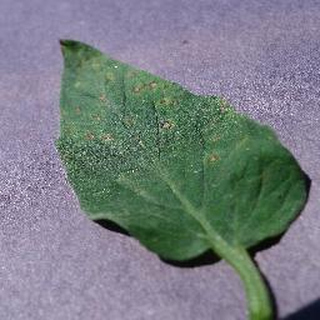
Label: tomato_septoria_leaf_spot